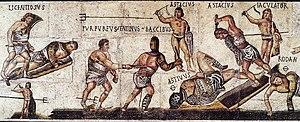
Mosaïque des Gladiateurs, déposée à la villa Borghese de Rome, CIL VI, 10206 = EAOR-01, 00113 = AE 1991, 78 Latina: transcriptio: Licentiosus/ [------]// Purpureus/ Entinus/ Baccibus// Astacius// Astacius/ Astivus ∅ [=obitus]// Iaculator// [------]/ Rodan[---] ∅ // Melitio// Talamonius/ Aureus ∅ // Cupido ∅ / Bellerefons// [------]/ Pampineus// PI[---]// Arius// Eliacer// Melea[ger(?)]/ [------]// [---]us vic(it)// Mazicinus/ Alumnus vic(it)// Ideus r(e)t(iarius)// Callimorfus/ Mazicinus// [---]us vic(it)/ Callimorfus// Serpeneus// Sabatius
Les gladiateurs étaient, dans la Rome antique, des combattants professionnels qui s'affrontaient par paires bien définies, chacun des deux adversaires appartenant à une catégorie appelée armatura, dotée d'une panoplie et de techniques de combat spécifiques.
La mosaïque des Gladiateurs est une célèbre mosaïque datant de la fin de la période impériale qui a été trouvée sur la propriété de la famille Borghese à Torrenova, sur la Via Casilina à la périphérie de Rome, en 1834. C'est l'une des pièces précieuses qui ont enrichi la collection Borghèse après son appauvrissement suite à la vente d'une grande partie de la collection à Napoléon Bonaparte, qui l'a ensuite fait transférer au Louvre à Paris. La mosaïque se trouve toujours dans la Galerie Borghèse de Rome.
La bataille du Vésuve est le premier affrontement militaire de la troisième guerre servile qui oppose les esclaves gladiateurs évadés de Capoue à une armée de milice spécialement envoyée par le Sénat romain pour faire face à la rébellion.